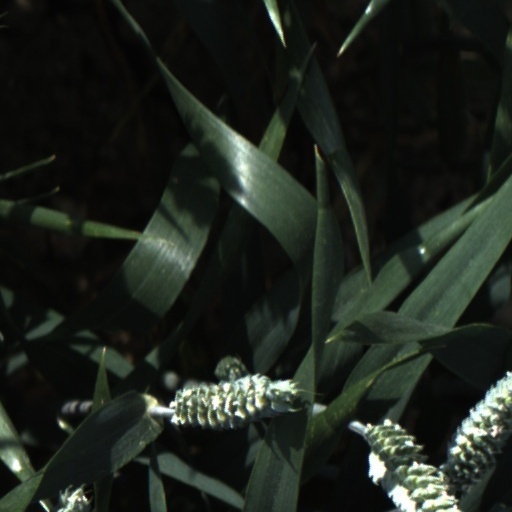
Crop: wheat